Femme Schmidt

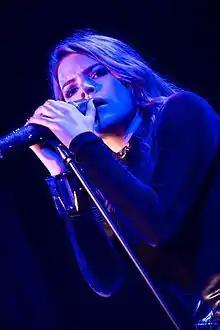
Performing 2016 in a music club in Koblenz

Elisa Sophia Schmidt (born 14 February 1990), known by the stage names Femme Schmidt and SCHMIDT, is a German singer.